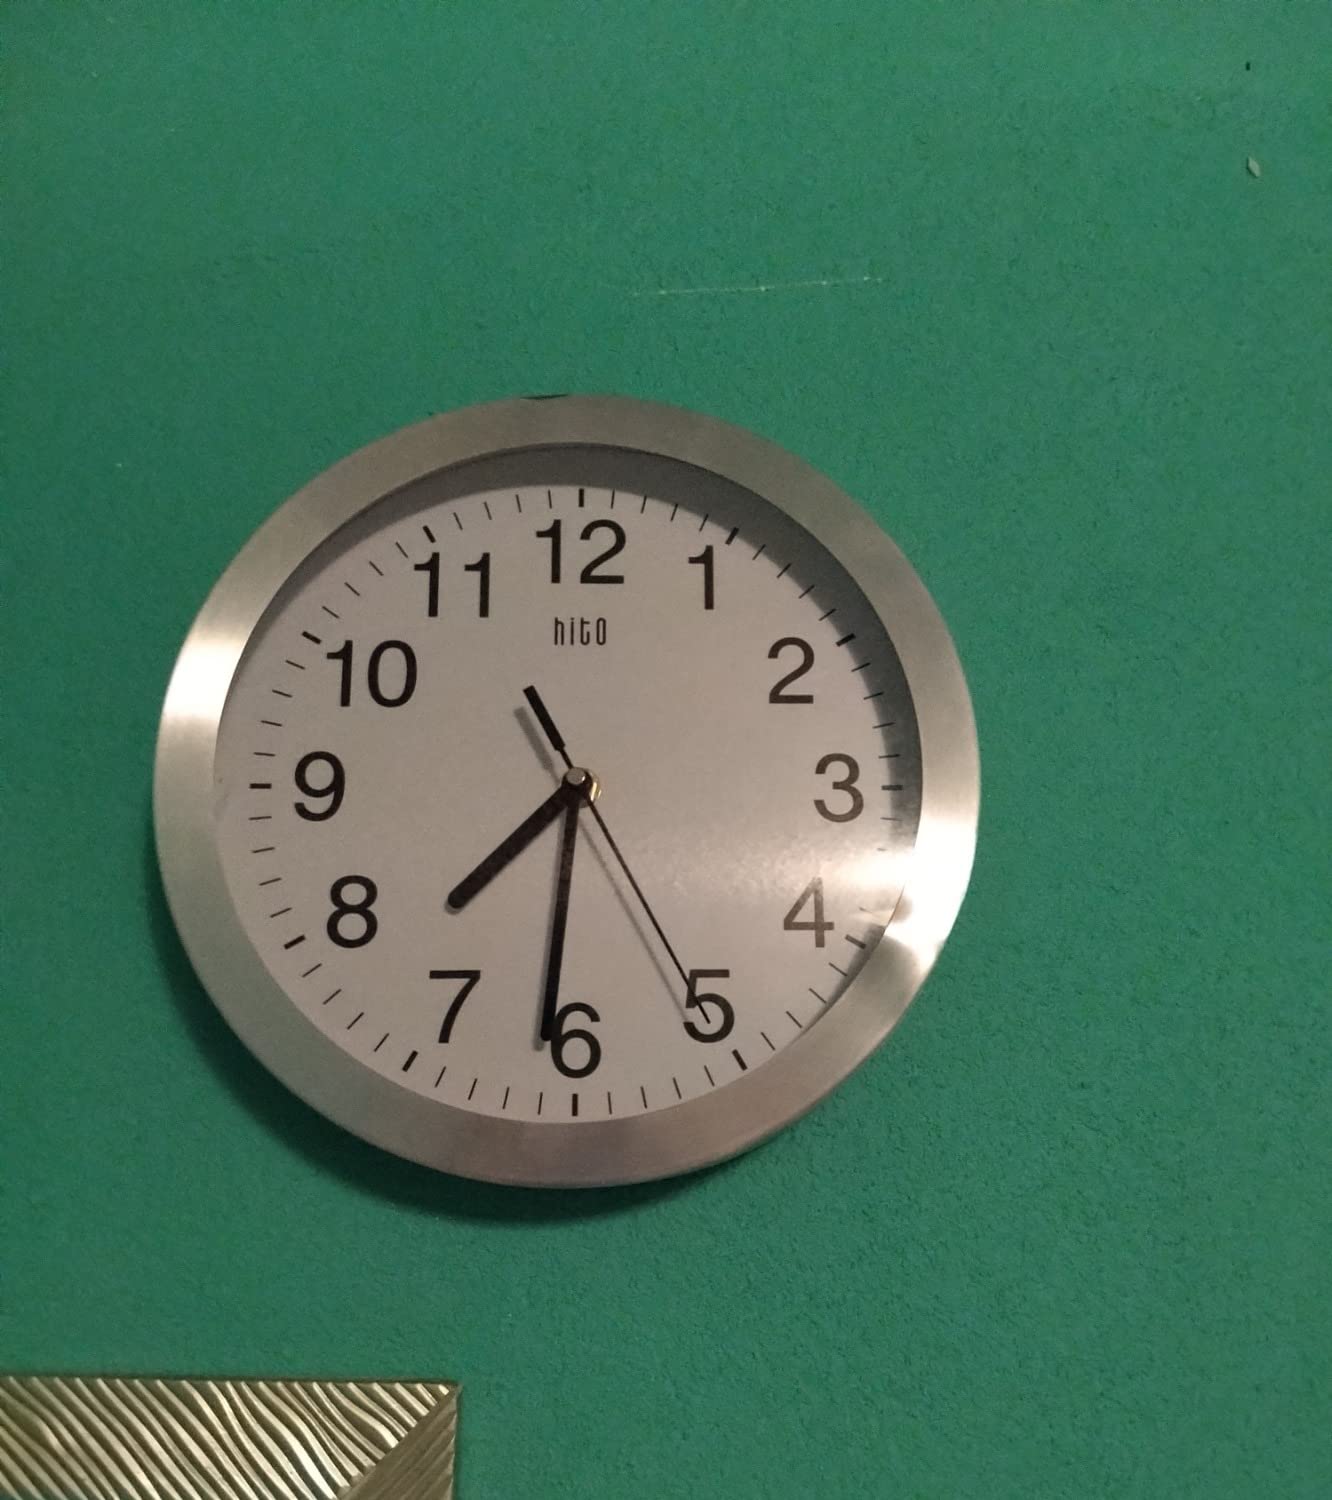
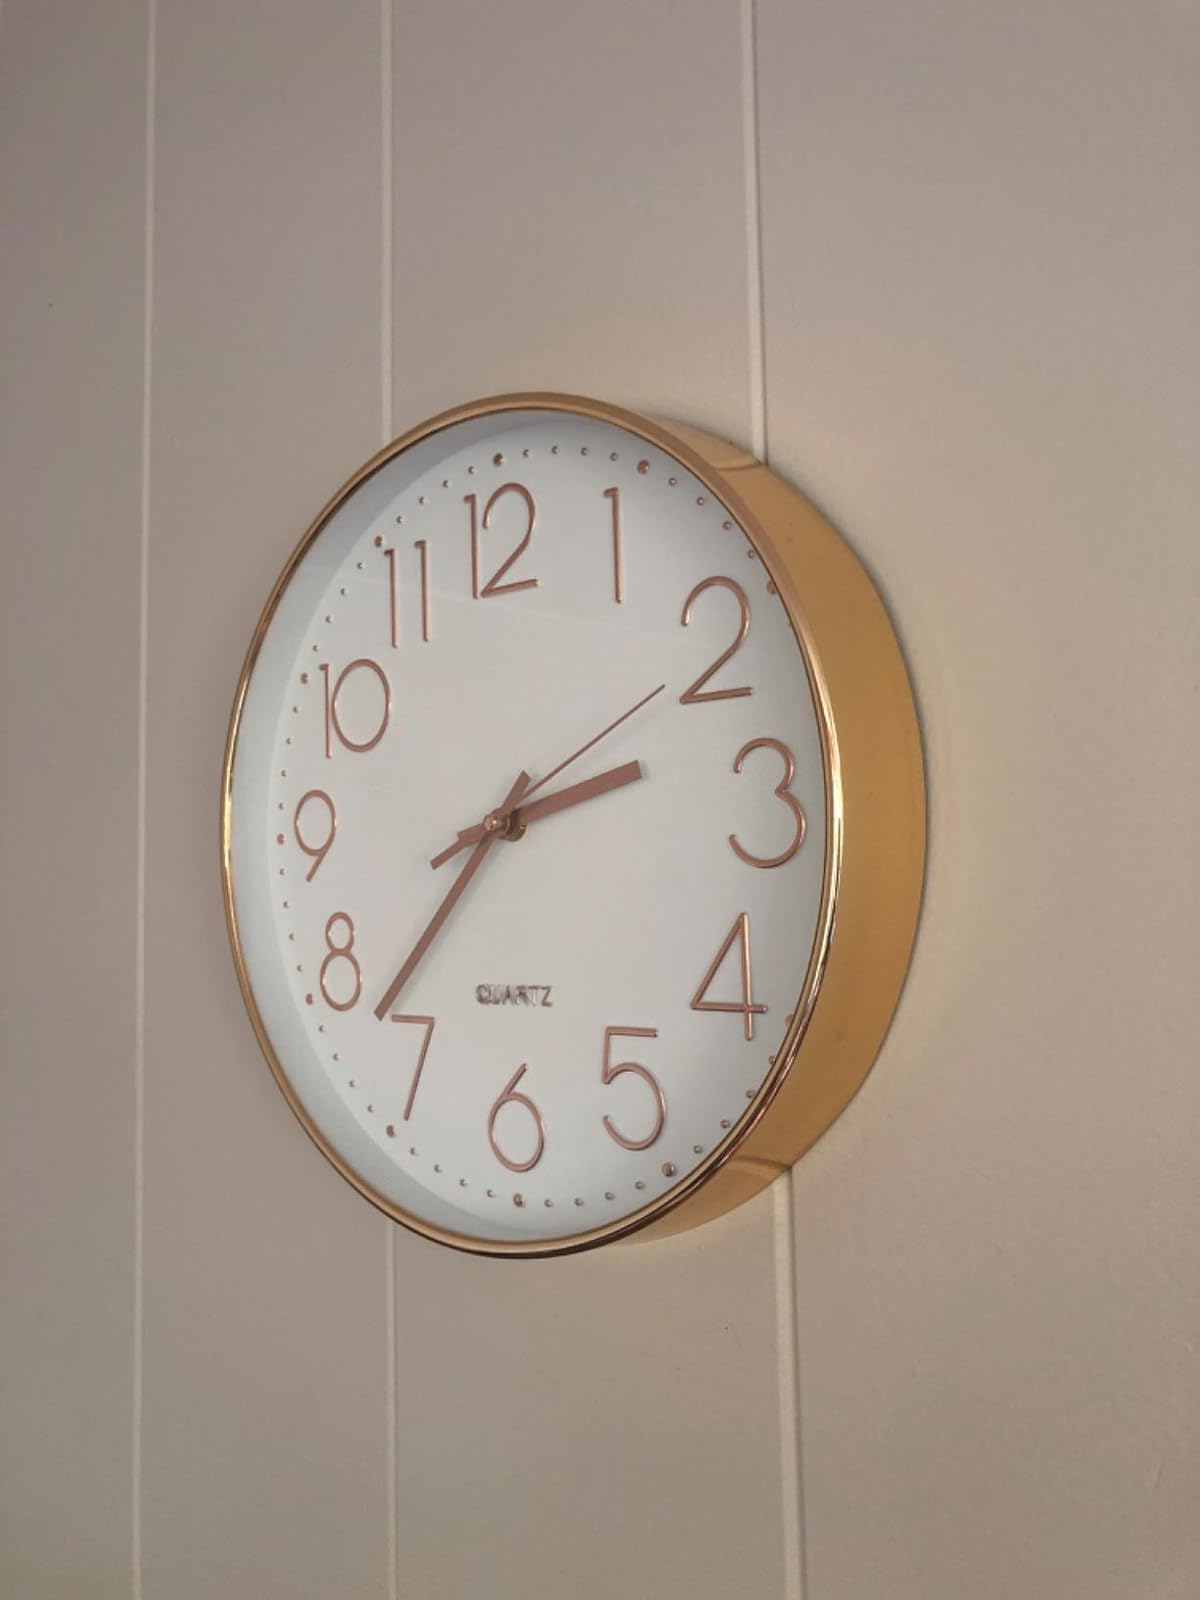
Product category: clock
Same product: no